Adobe

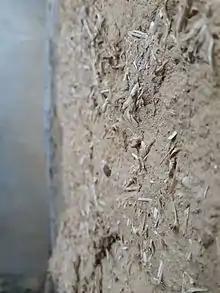
Adobe wall (detail) in Bahillo, Palencia, Spain

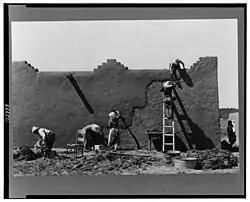
Renewal of the surface coating of an adobe wall in Chamisal, New Mexico

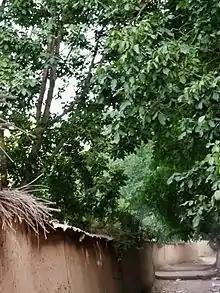
Adobe walls separate urban gardens in Shiraz, Iran

Adobe (. Spanish, from arabic: الطوب Attub) is a building material made from earth and organic materials. is Spanish for mudbrick. In some English-speaking regions of Spanish heritage, such as the Southwestern United States, the term is used to refer to any kind of earthen construction, or various architectural styles like Pueblo Revival or Territorial Revival. Most adobe buildings are similar in appearance to cob and rammed earth buildings. Adobe is among the earliest building materials, and is used throughout the world.